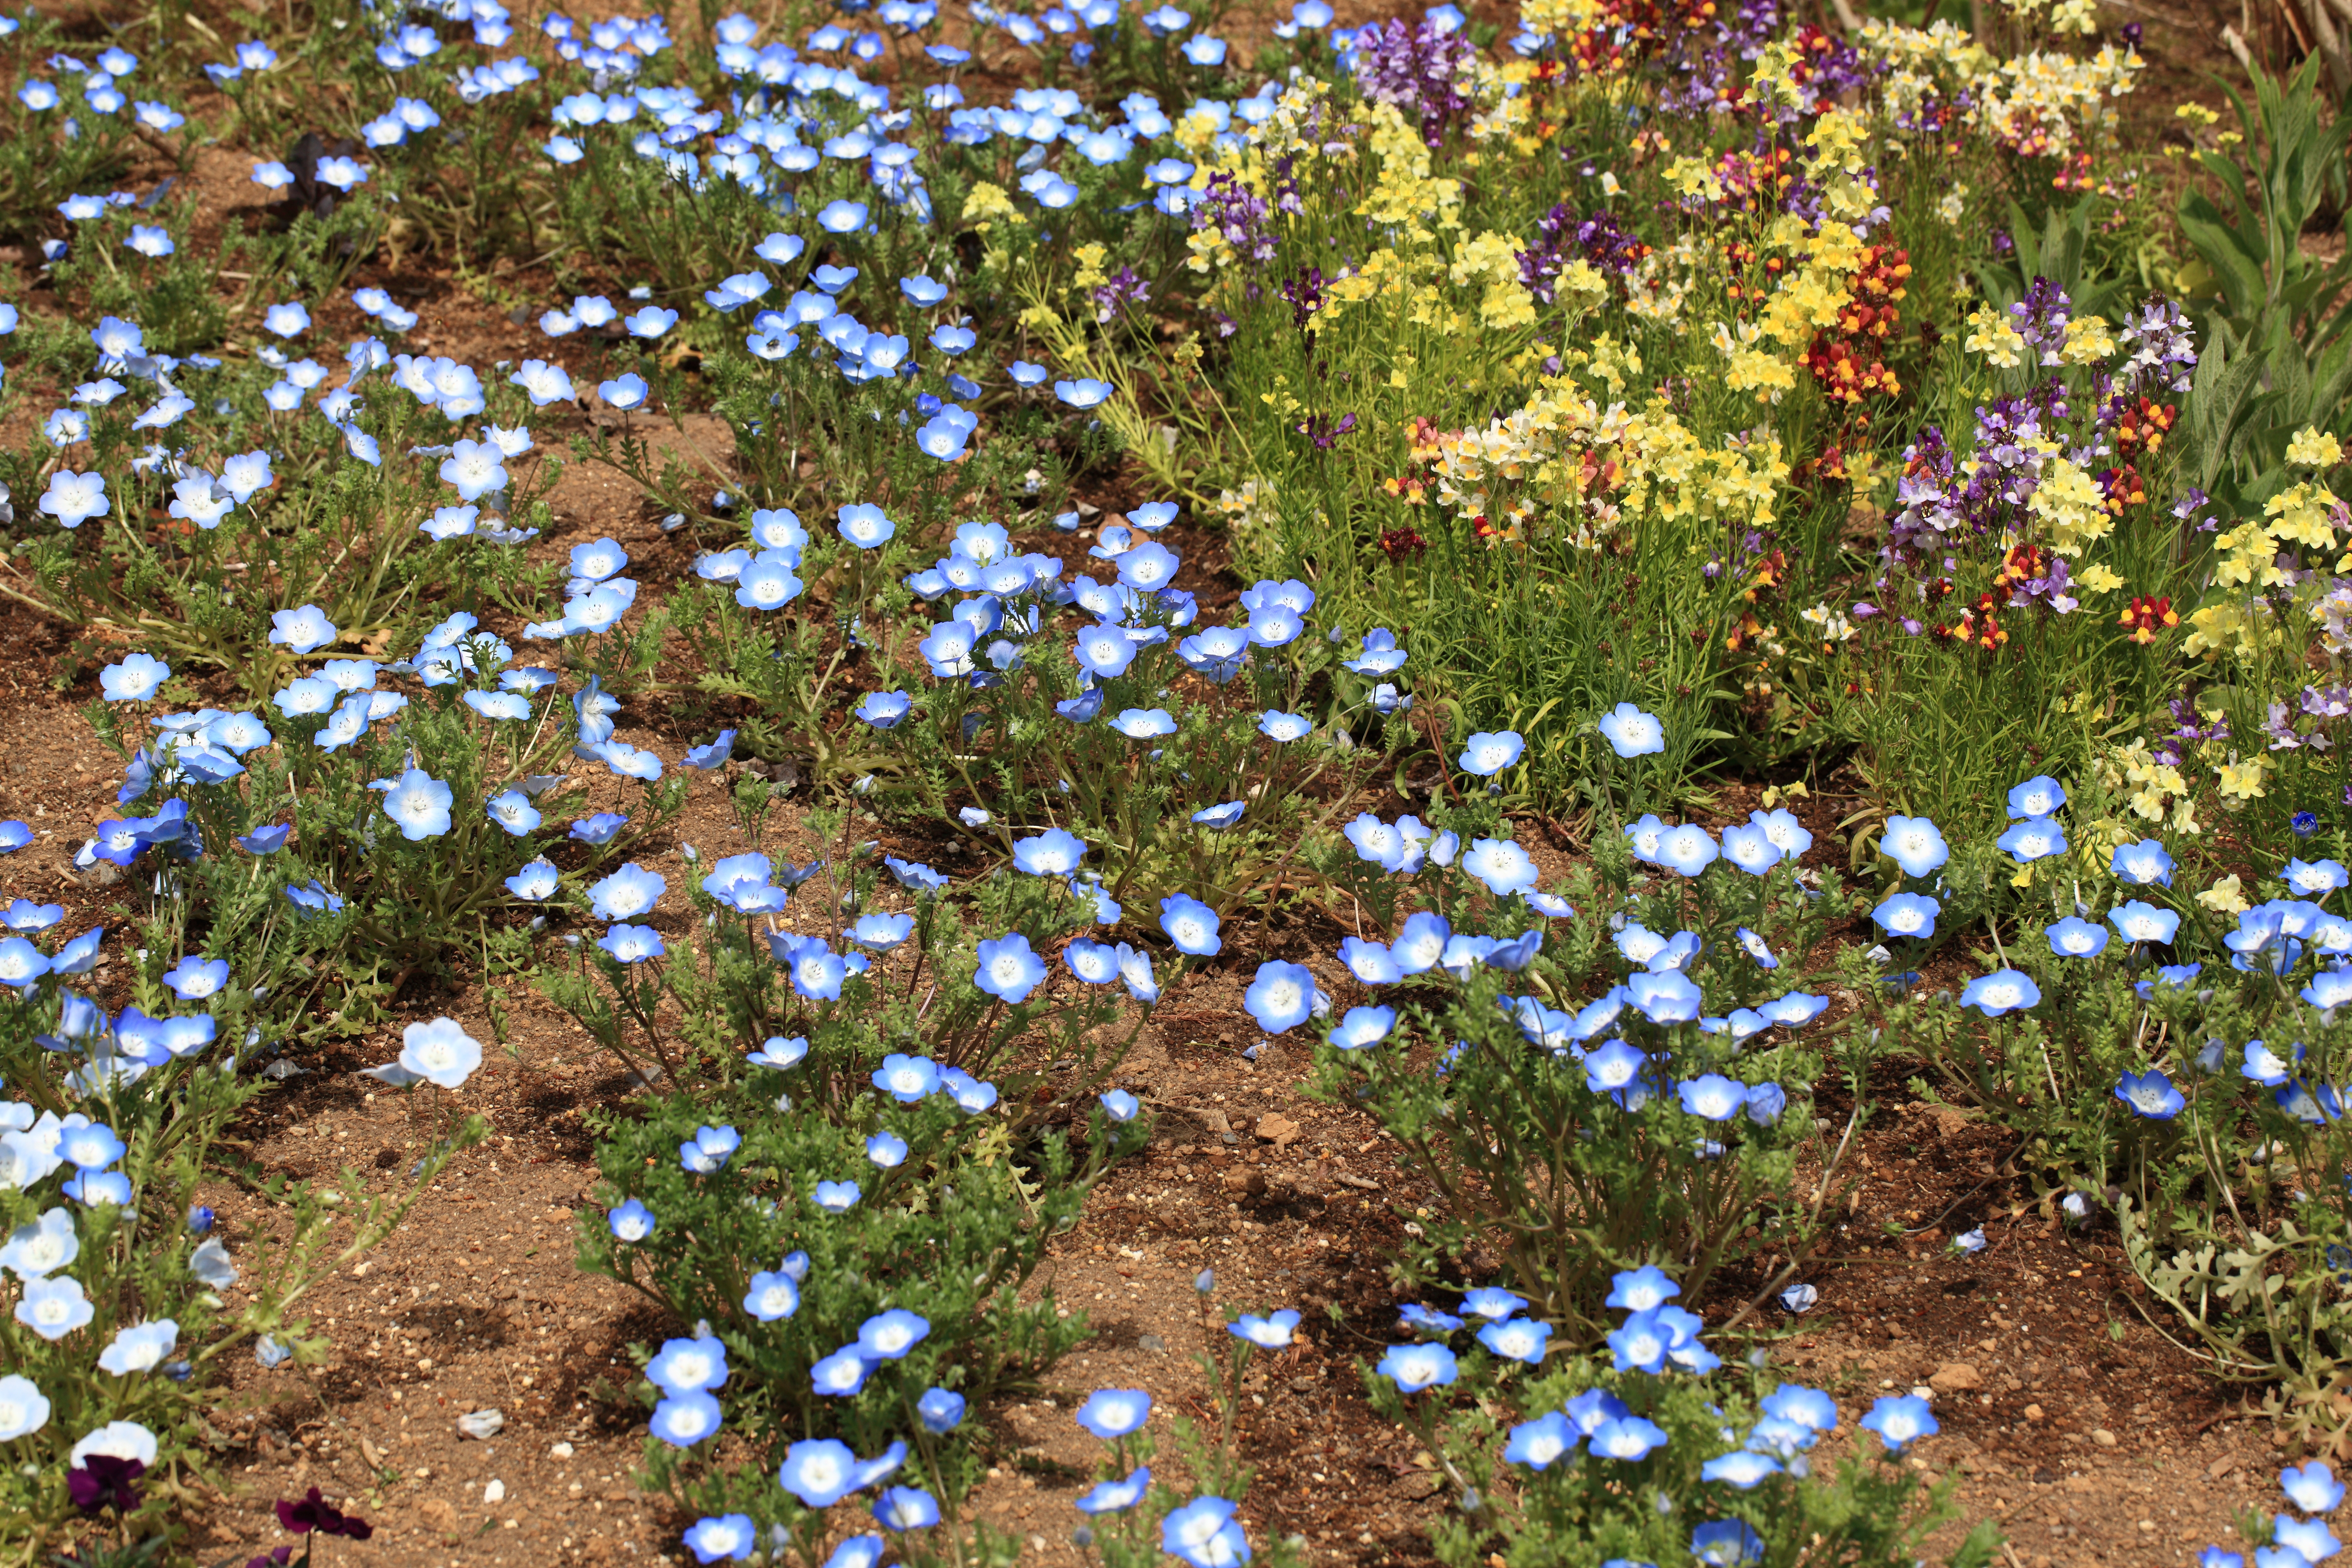
tree, nature, blossom, plant, lawn, meadow, sunlight, leaf, flower, pattern, high, autumn, park, soil, botany, garden, flora, botanical, wildflower, cool image, background, shrub, wallpaper, 5d, hires, woodland, habitat, markii, ecosystem, hi, res, resolution, ibaraki, mito, babyblueeyes, nemophila, menziesii, flowering plant, annual plant, land plant